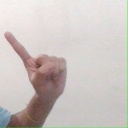
अक्षर: ए